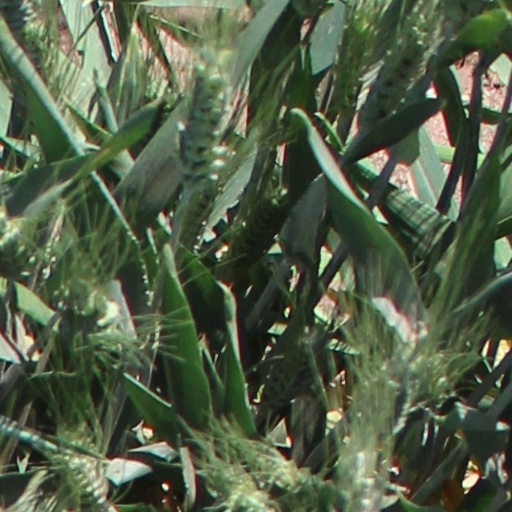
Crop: wheat